USS Carter Hall (LSD-50)

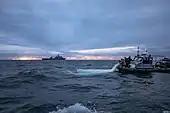
"Carter Hall" participating in the recovery of the Chinese surveillance balloon

On 1 June 2020, the Navy reported that two weeks prior, several crew members assigned to "Carter Hall" had tested positive for COVID-19. The exact number of sailors infected was not disclosed due to Defense Department policy, but those infected were "being checked on each day by their leadership [and] receiving deliveries of food and essential items". At the time, the ship was docked at her home base. Most of the roughly 400 crew members were brought ashore while the ship was being sanitized.